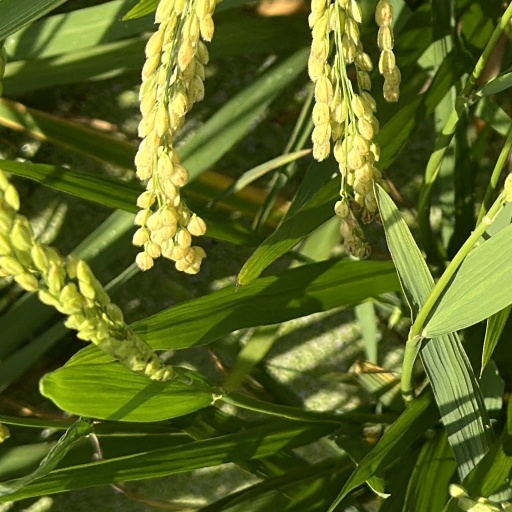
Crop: rice